Centrosaurus

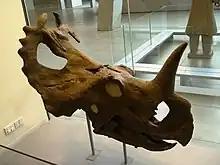
Cast of AMNH 5427, Museum of Victoria

Like other ceratopsids, the jaws of "Centrosaurus" were adapted to shear through tough plant material. The discovery of gigantic bone beds of "Centrosaurus" in Canada suggest that they were gregarious animals and could have traveled in large herds. A bone bed composed of "Centrosaurus" and "Styracosaurus" remains is known from the Dinosaur Park Formation in what is now Alberta. The mass deaths may have been caused by otherwise non-herding animals gathering around a waterhole during a drought. "Centrosaurus" is found lower in the formation than "Styracosaurus", indicating that "Centrosaurus" was displaced by "Styracosaurus" as the environment changed over time.